Murtaz Khurtsilava

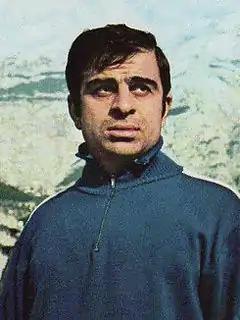
Khurtsilava in 1973

Murtaz Kalistratovich Khurtsilava (born 5 January 1943) is a Georgian former footballer who played as a defender.